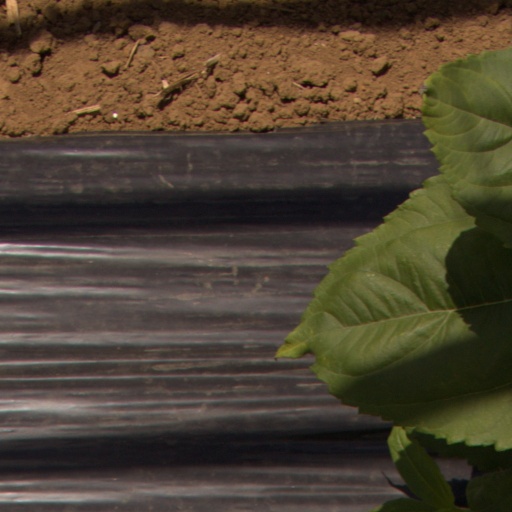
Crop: Jerusalem artichoke